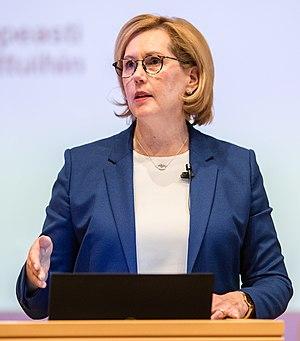
Tuula Irmeli Haatainen, née le 11 février 1960 à Tuusniemi, est une femme politique finlandaise, membre du Parti social-démocrate de Finlande.